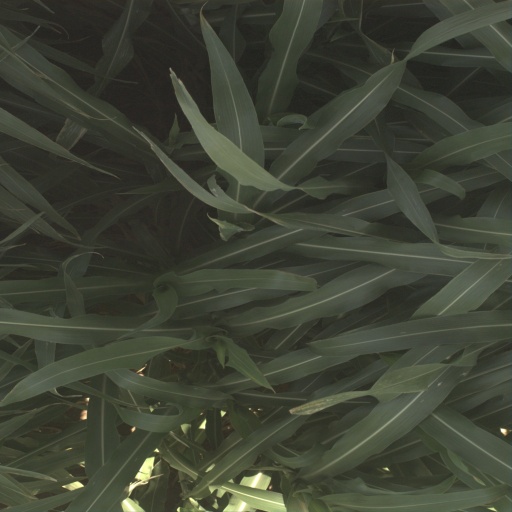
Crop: sorghum